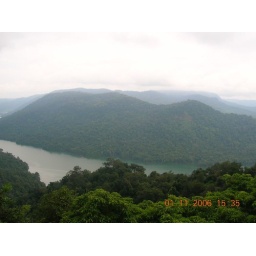
another View-Beautiful smoky mountains with river flowing in between where our bus stopped way back from Jog Fall